Melissa Etheridge

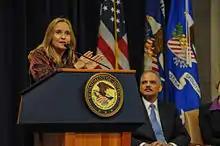
Etheridge shared her personal experiences of advocating for the LGBTQ community at a United States Department of Justice Event

Etheridge supported Barack Obama's decision to have Pastor Rick Warren speak at his 2009 Presidential inauguration, believing that he can sponsor dialogue to bridge the gap between gay and straight Christians. She stated in her column at "The Huffington Post" that "Sure, there are plenty of hateful people who will always hold on to their bigotry like a child to a blanket. But there are also good people out there, Christian and otherwise, that are beginning to listen."